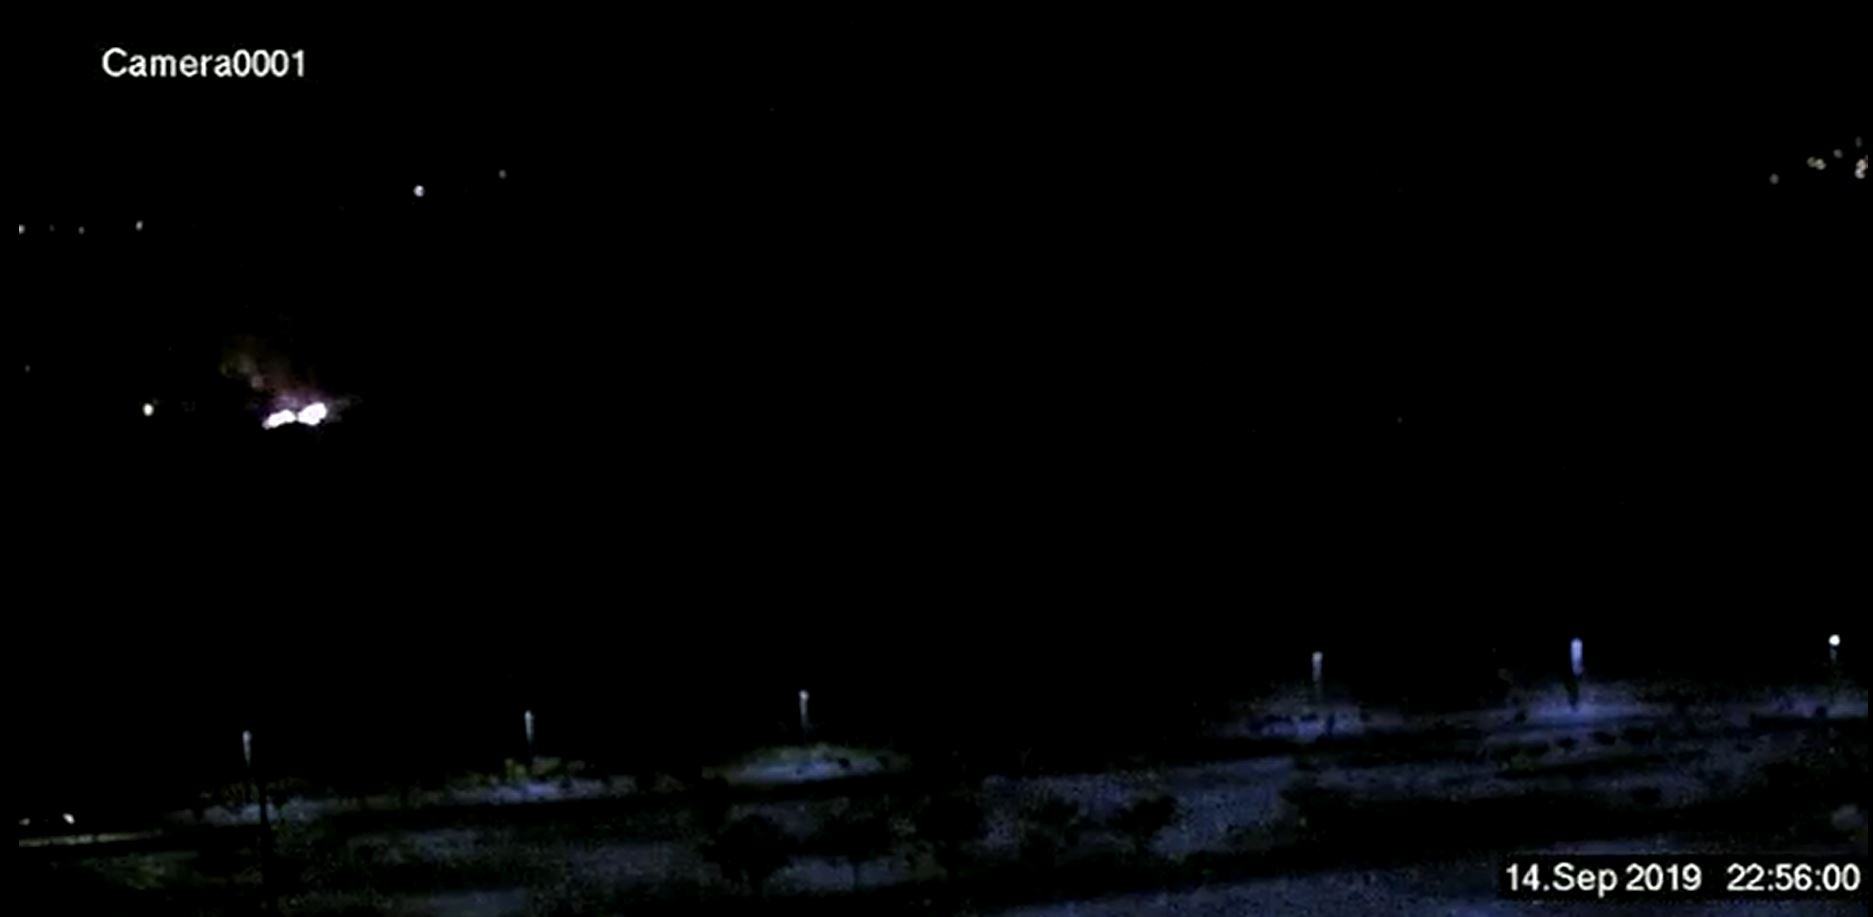
Fire: yes
Smoke: no